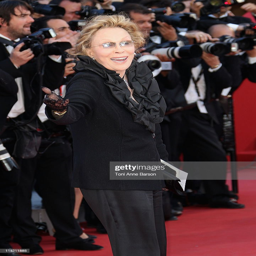
actor attends premiere during festival at festivals .